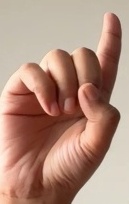
ASL sign: D